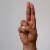
The image shows a hand gesture representing the letter 'U' in Indian Sign Language.